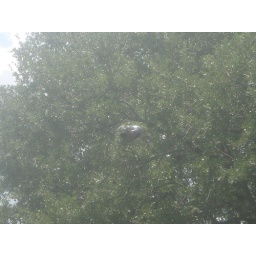
while walking down a road at the magic kingdom i noticed a lost balloon stuck in a tree